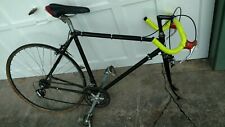
Vehicle type: Bikes